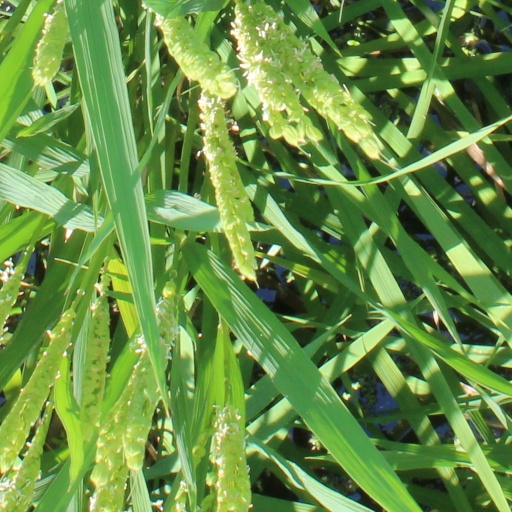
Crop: rice